Suraya Pakzad

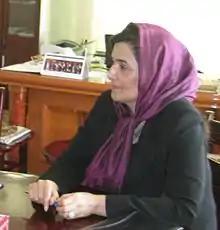
Suraya Pakzad

Suraya Pakzad is an Afghan women's rights activist. In 1998 she founded the organization "Voice of Women", which began by teaching girls how to read, and now provides women with shelter, counseling, and job training. The organization worked in secret until 2001 because of the Taliban. In fact, on two occasions, the girls being taught to read had to burn their books for fear of being caught. Voice of Women was named as an official NGO in 2001, and in 2002 it officially registered with the government of Afghanistan. It also helped develop the Afghan constitution.